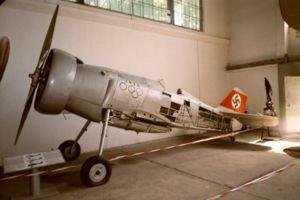
Le musée de l’Aviation polonaise de Cracovie est le plus important musée aéronautique de Pologne. Il occupe une partie de l'ancien aéroport du Kraków-Rakowice-Czyżyny, au nord-est de Cracovie. Il a ouvert en 1964, un an après la fermeture de l'aéroport.
Le Curtiss F11C Goshawk était un chasseur biplan naval américain des années 1930. Il ne connût qu'un succès assez limité mais fit partie la longue lignée des avions « Hawk » produits par la Curtiss Aeroplane and Motor Company pour l'armée des États-Unis.
Ernst Udet, né le 26 avril 1896 à Francfort et mort le 17 novembre 1941 à Berlin, est un pilote de chasse et un général allemand qui a joué son propre rôle dans plusieurs films.